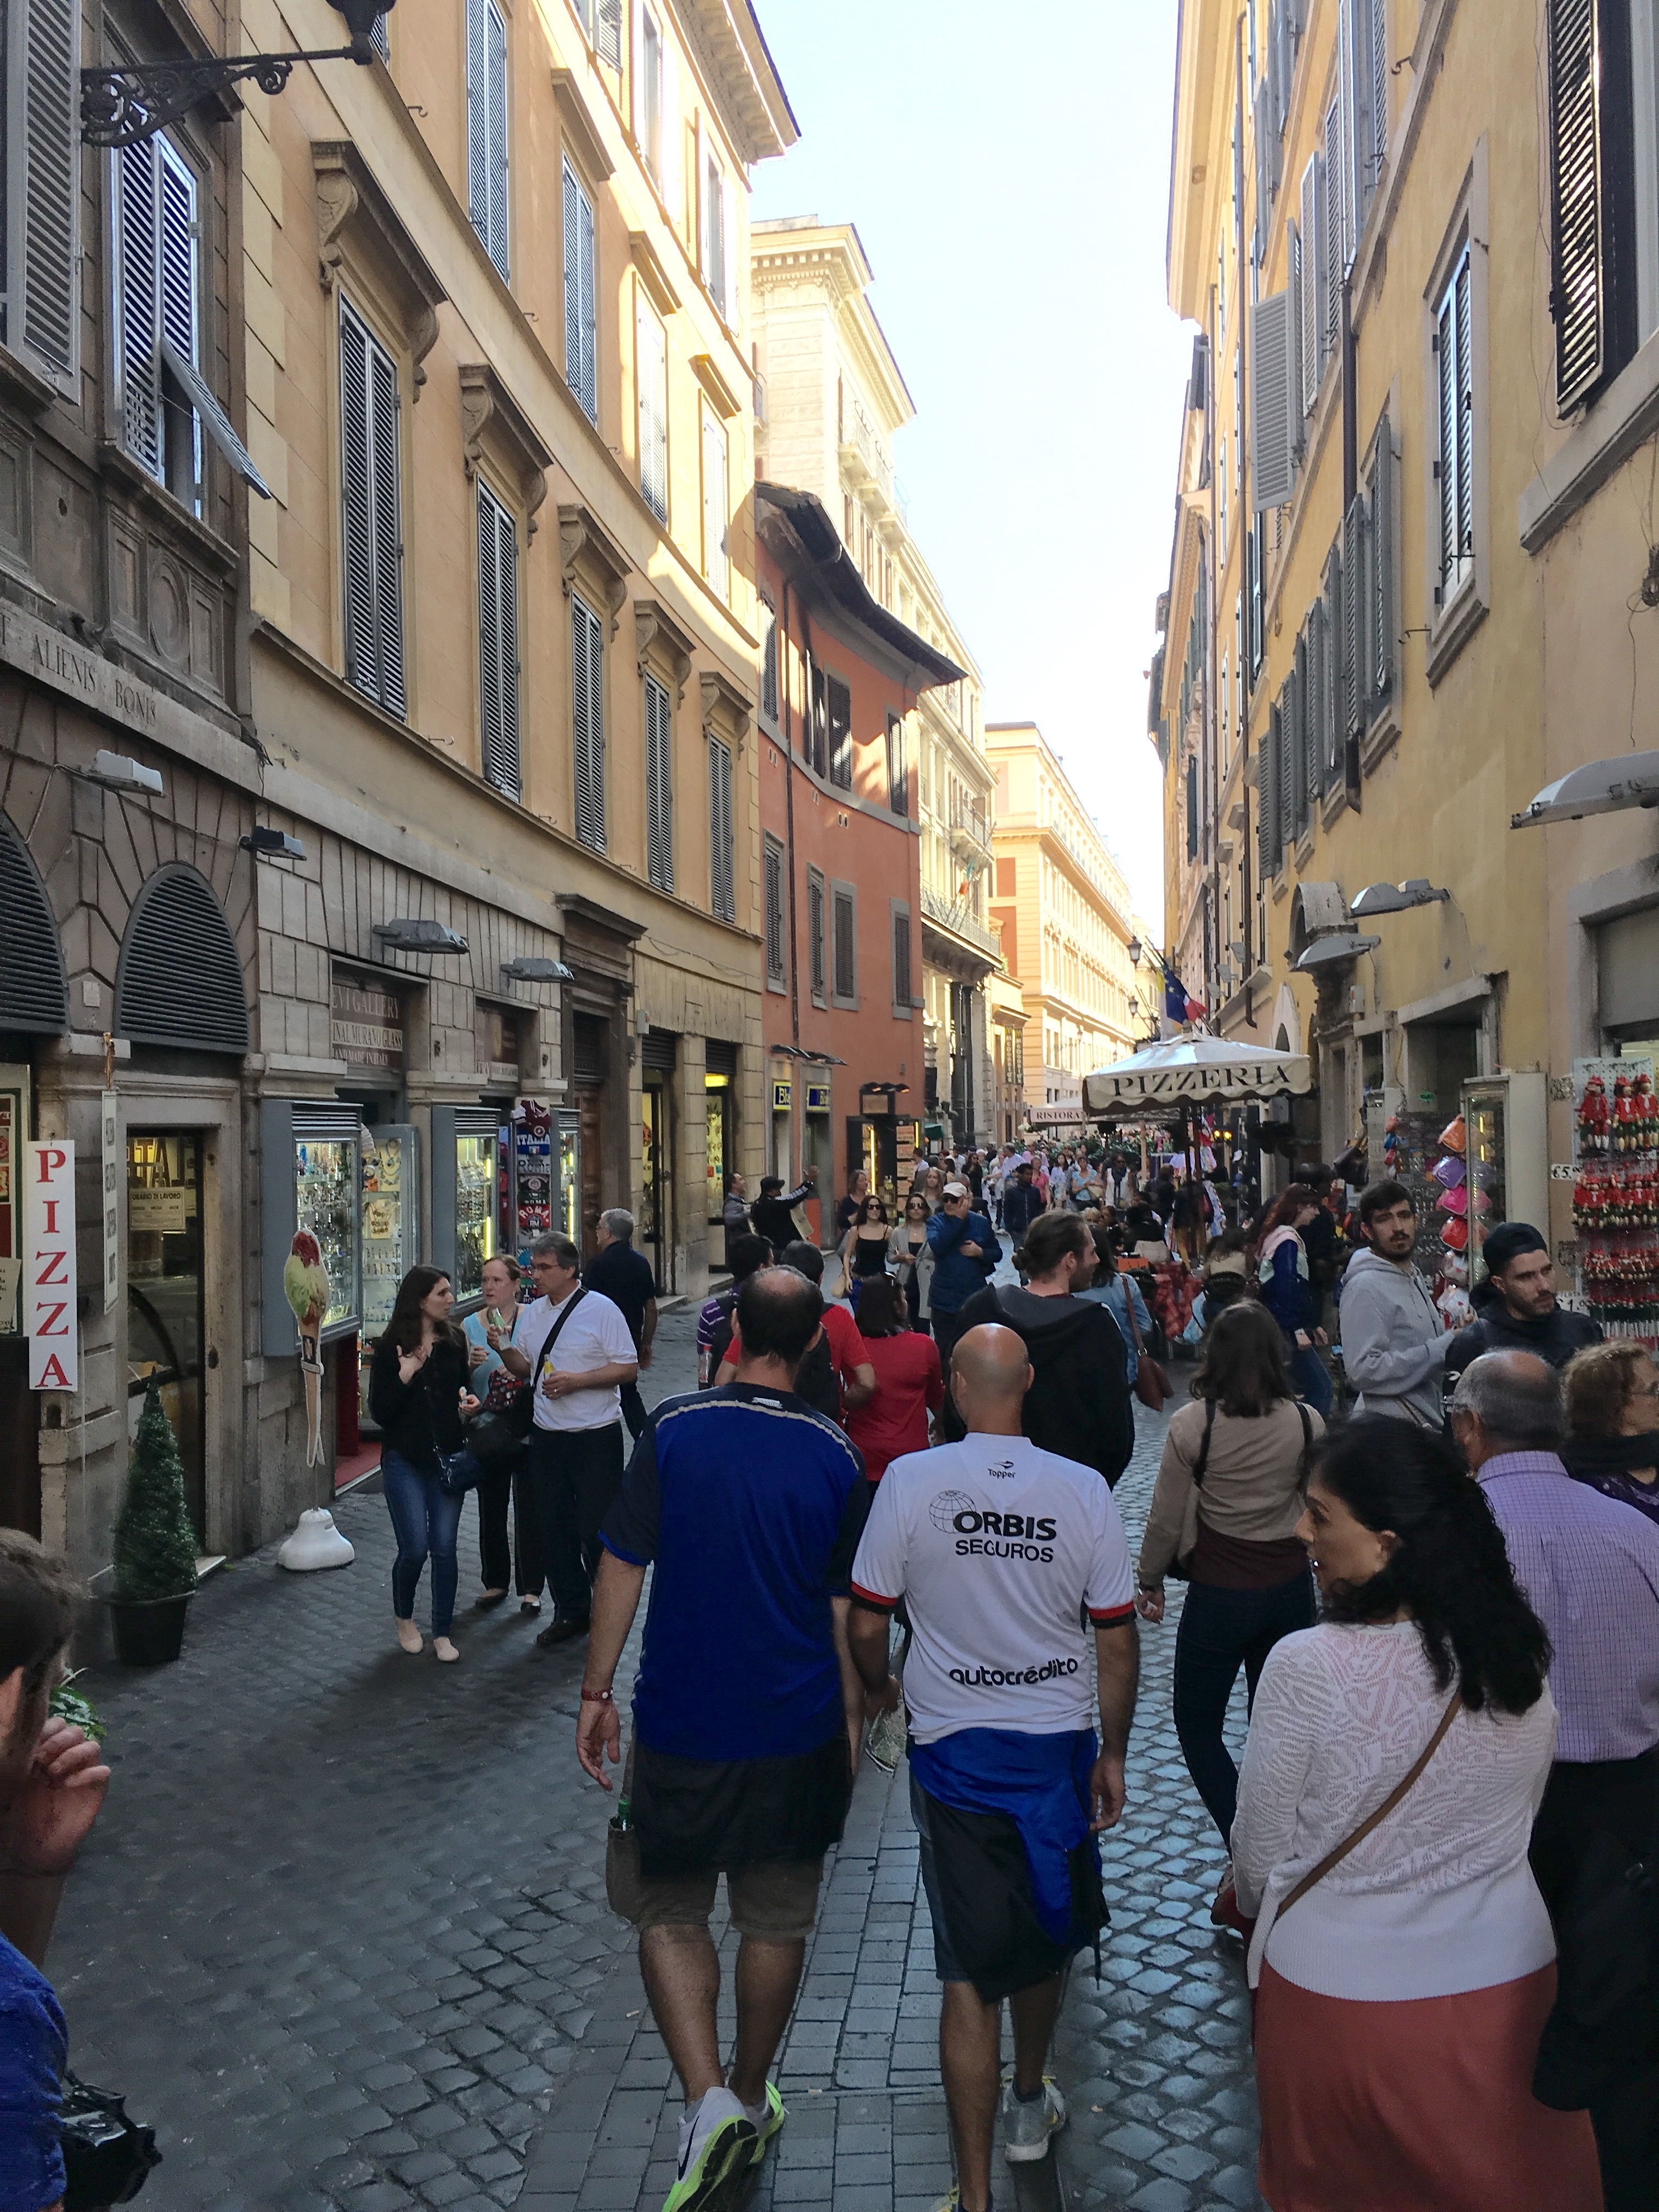
pedestrian, person, road, street, running, crowd, recreation, marathon, sports, endurance, athletics, neighbourhood, physical exercise, outdoor recreation, human action, long distance running